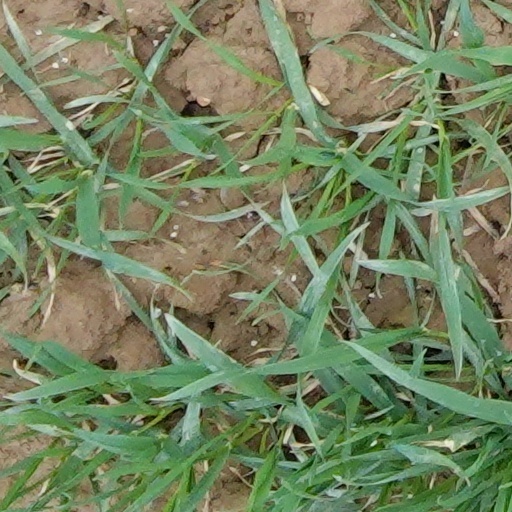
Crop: wheat